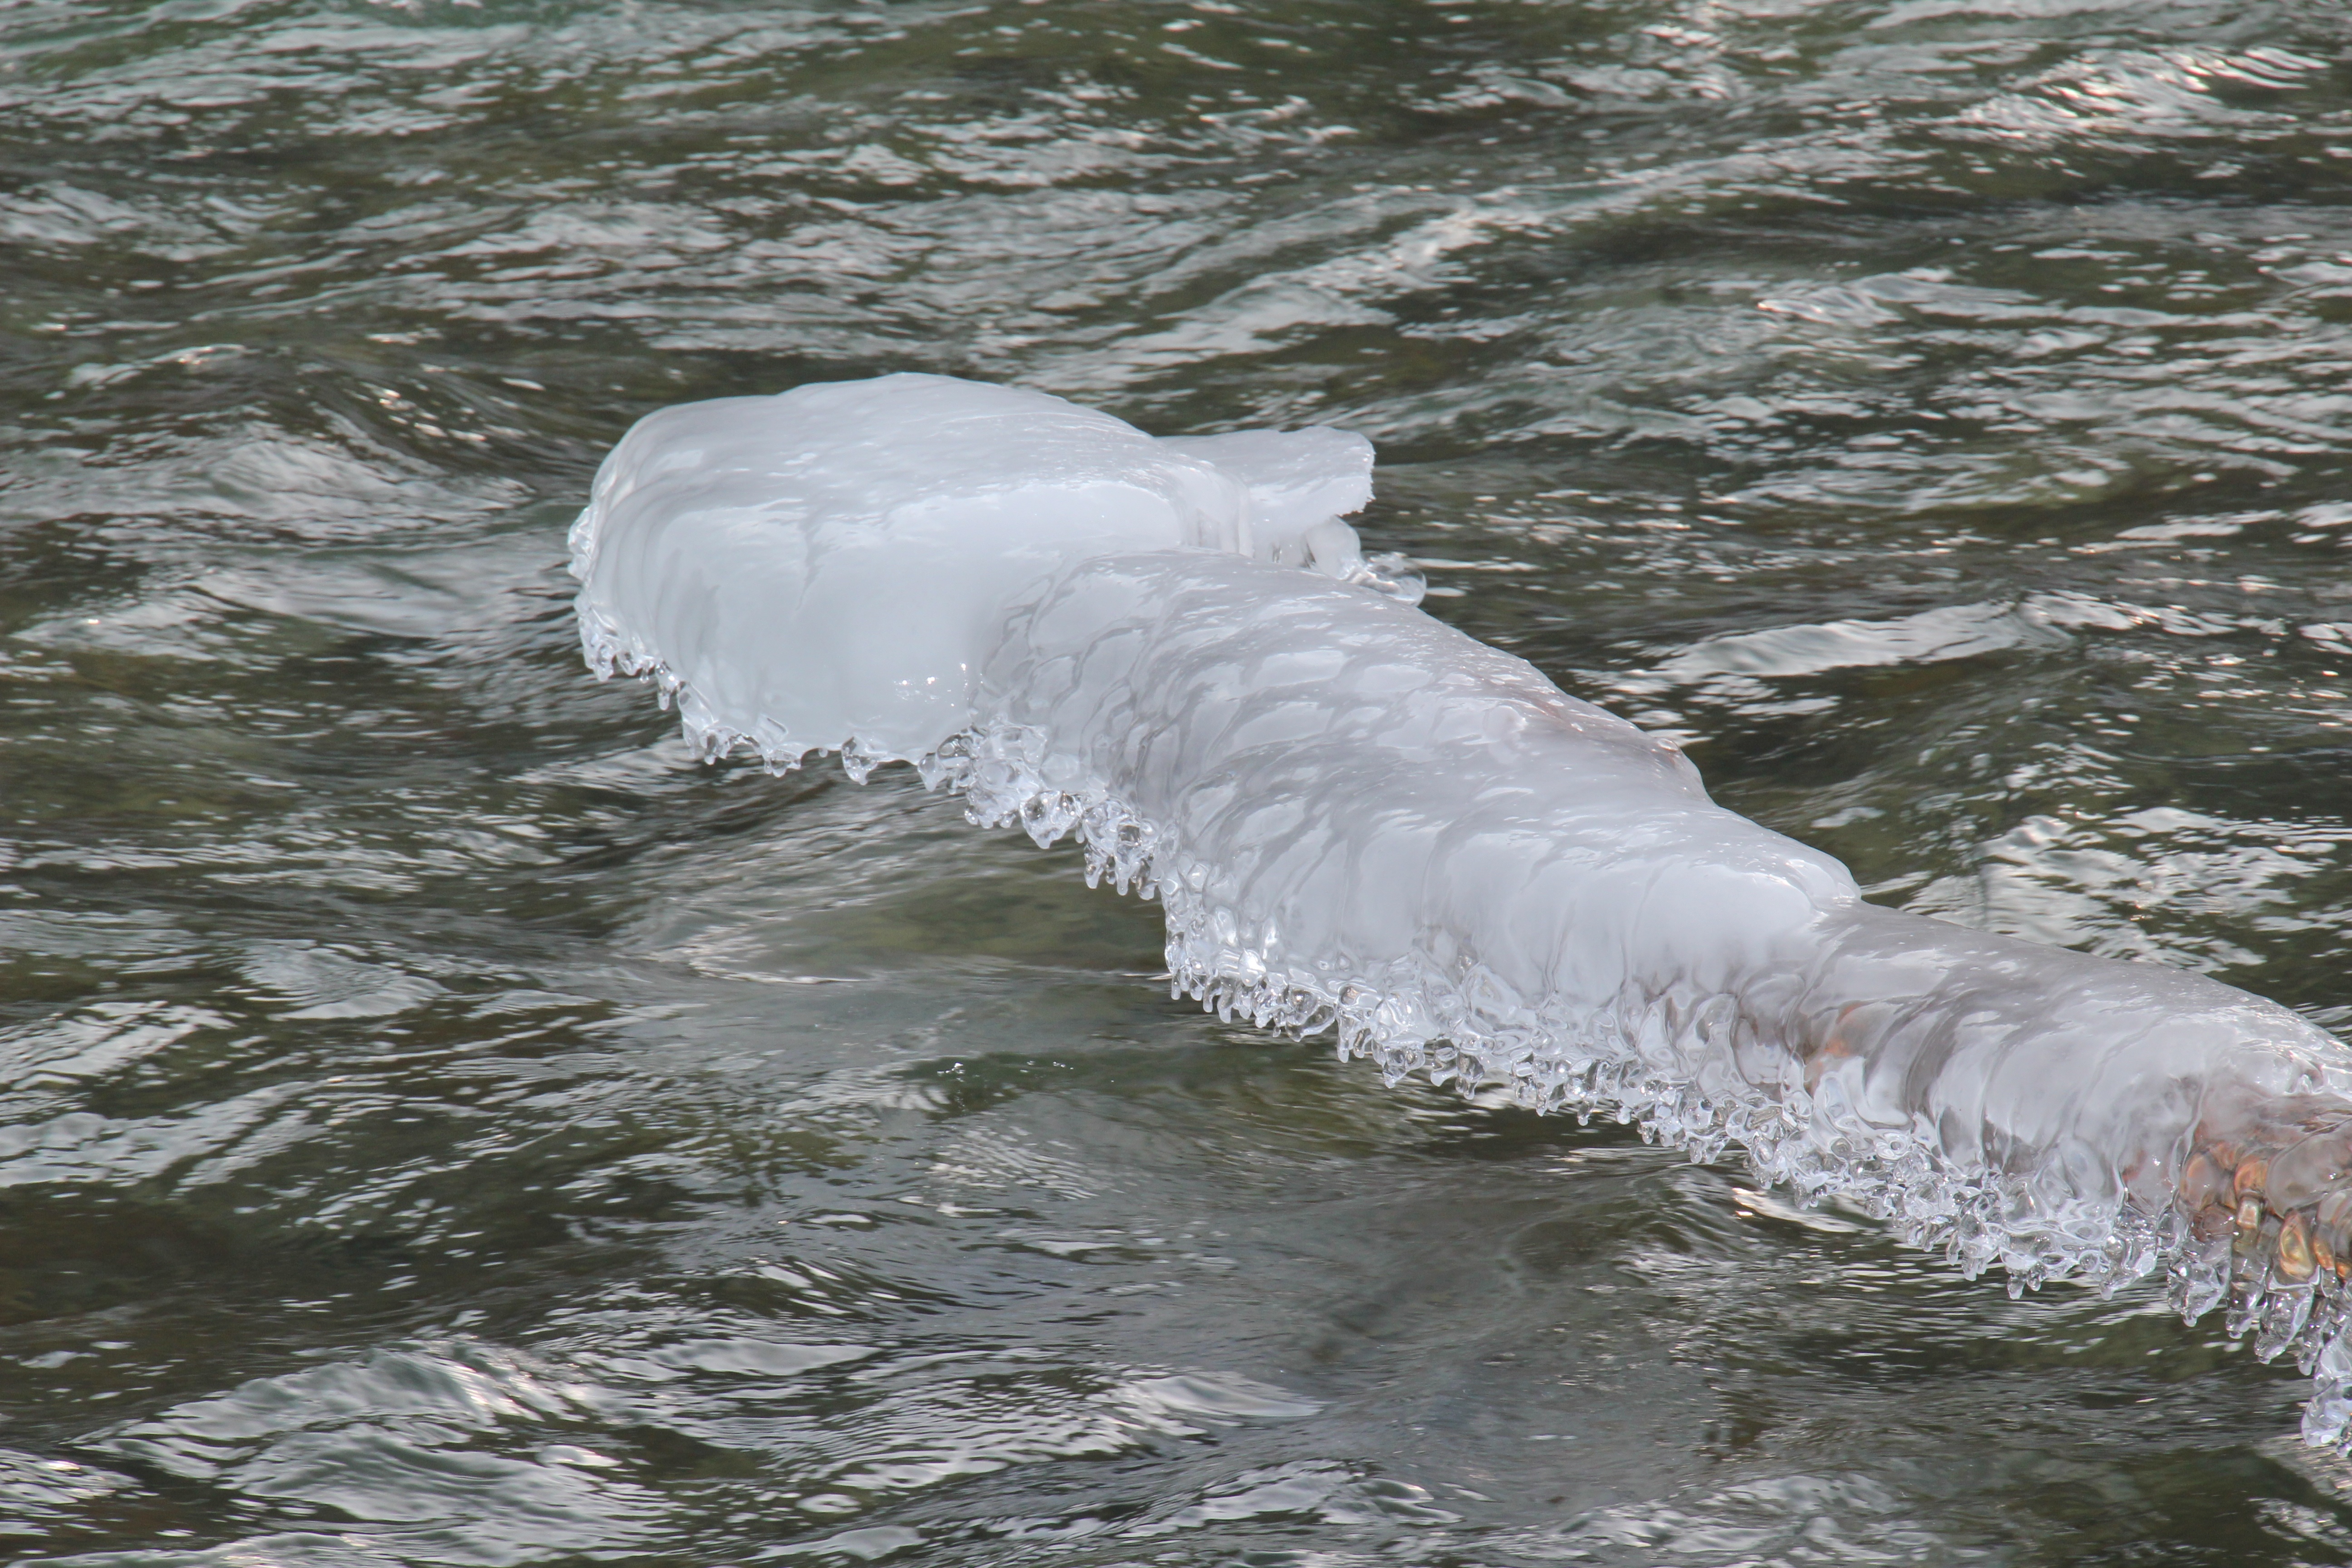
sea, water, cold, winter, bird, wave, ice, swan, icicle, water bird, marine mammal, river ice, ice plates